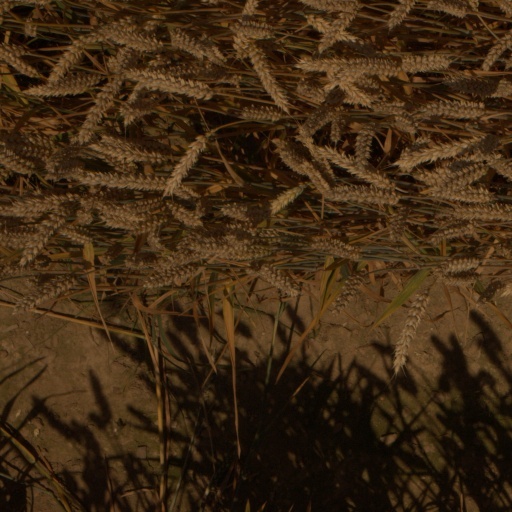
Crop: wheat